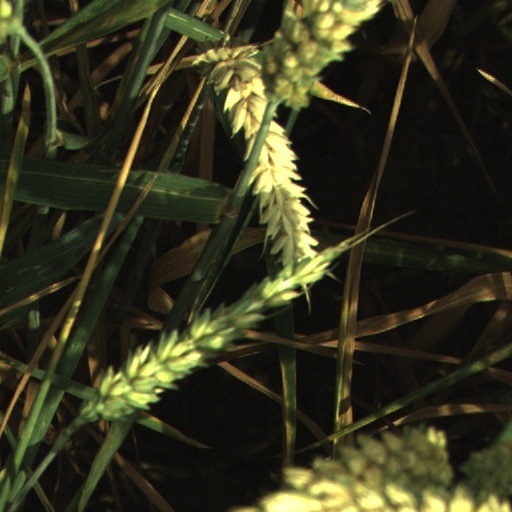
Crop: wheat